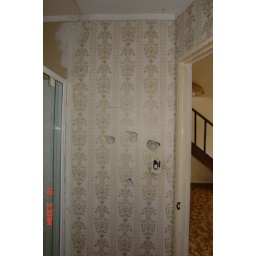
Holes in wall in bathroom